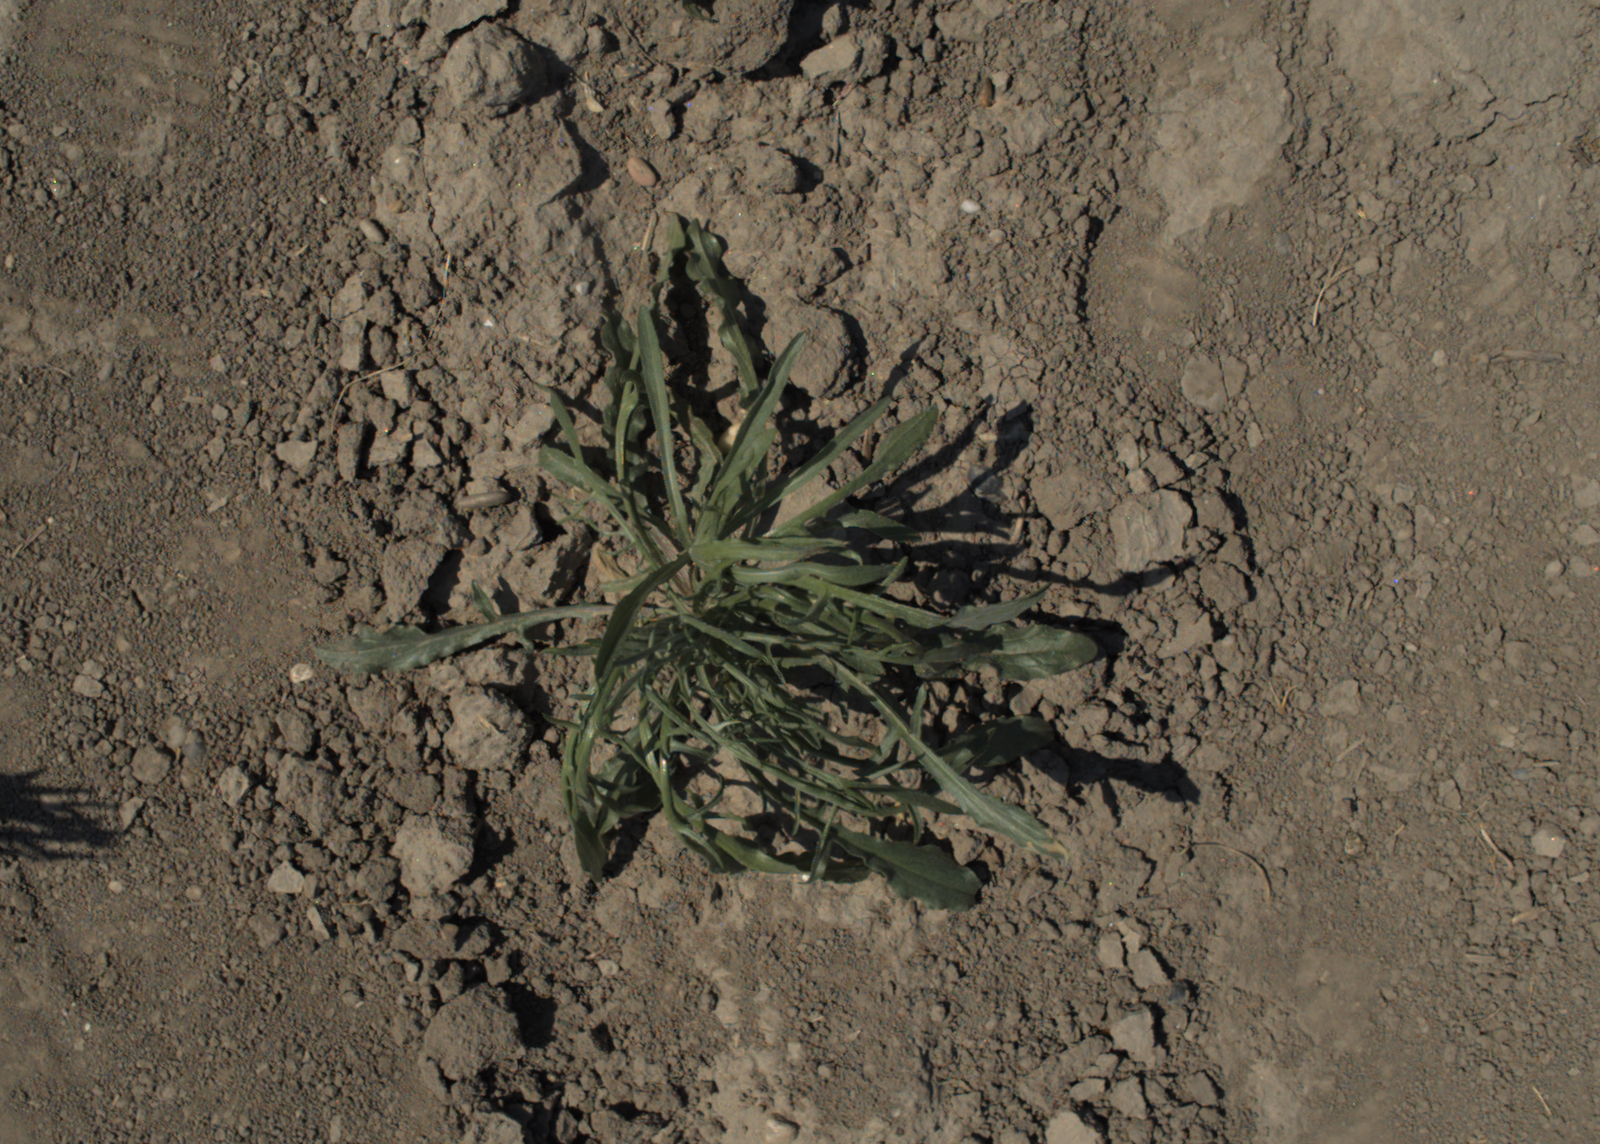
Capture date: 18.06.2021 11:01:01
Weather: sunny
Wind: medium
Seeding date: 27.04.2021
Plant canopy height (mm): 766